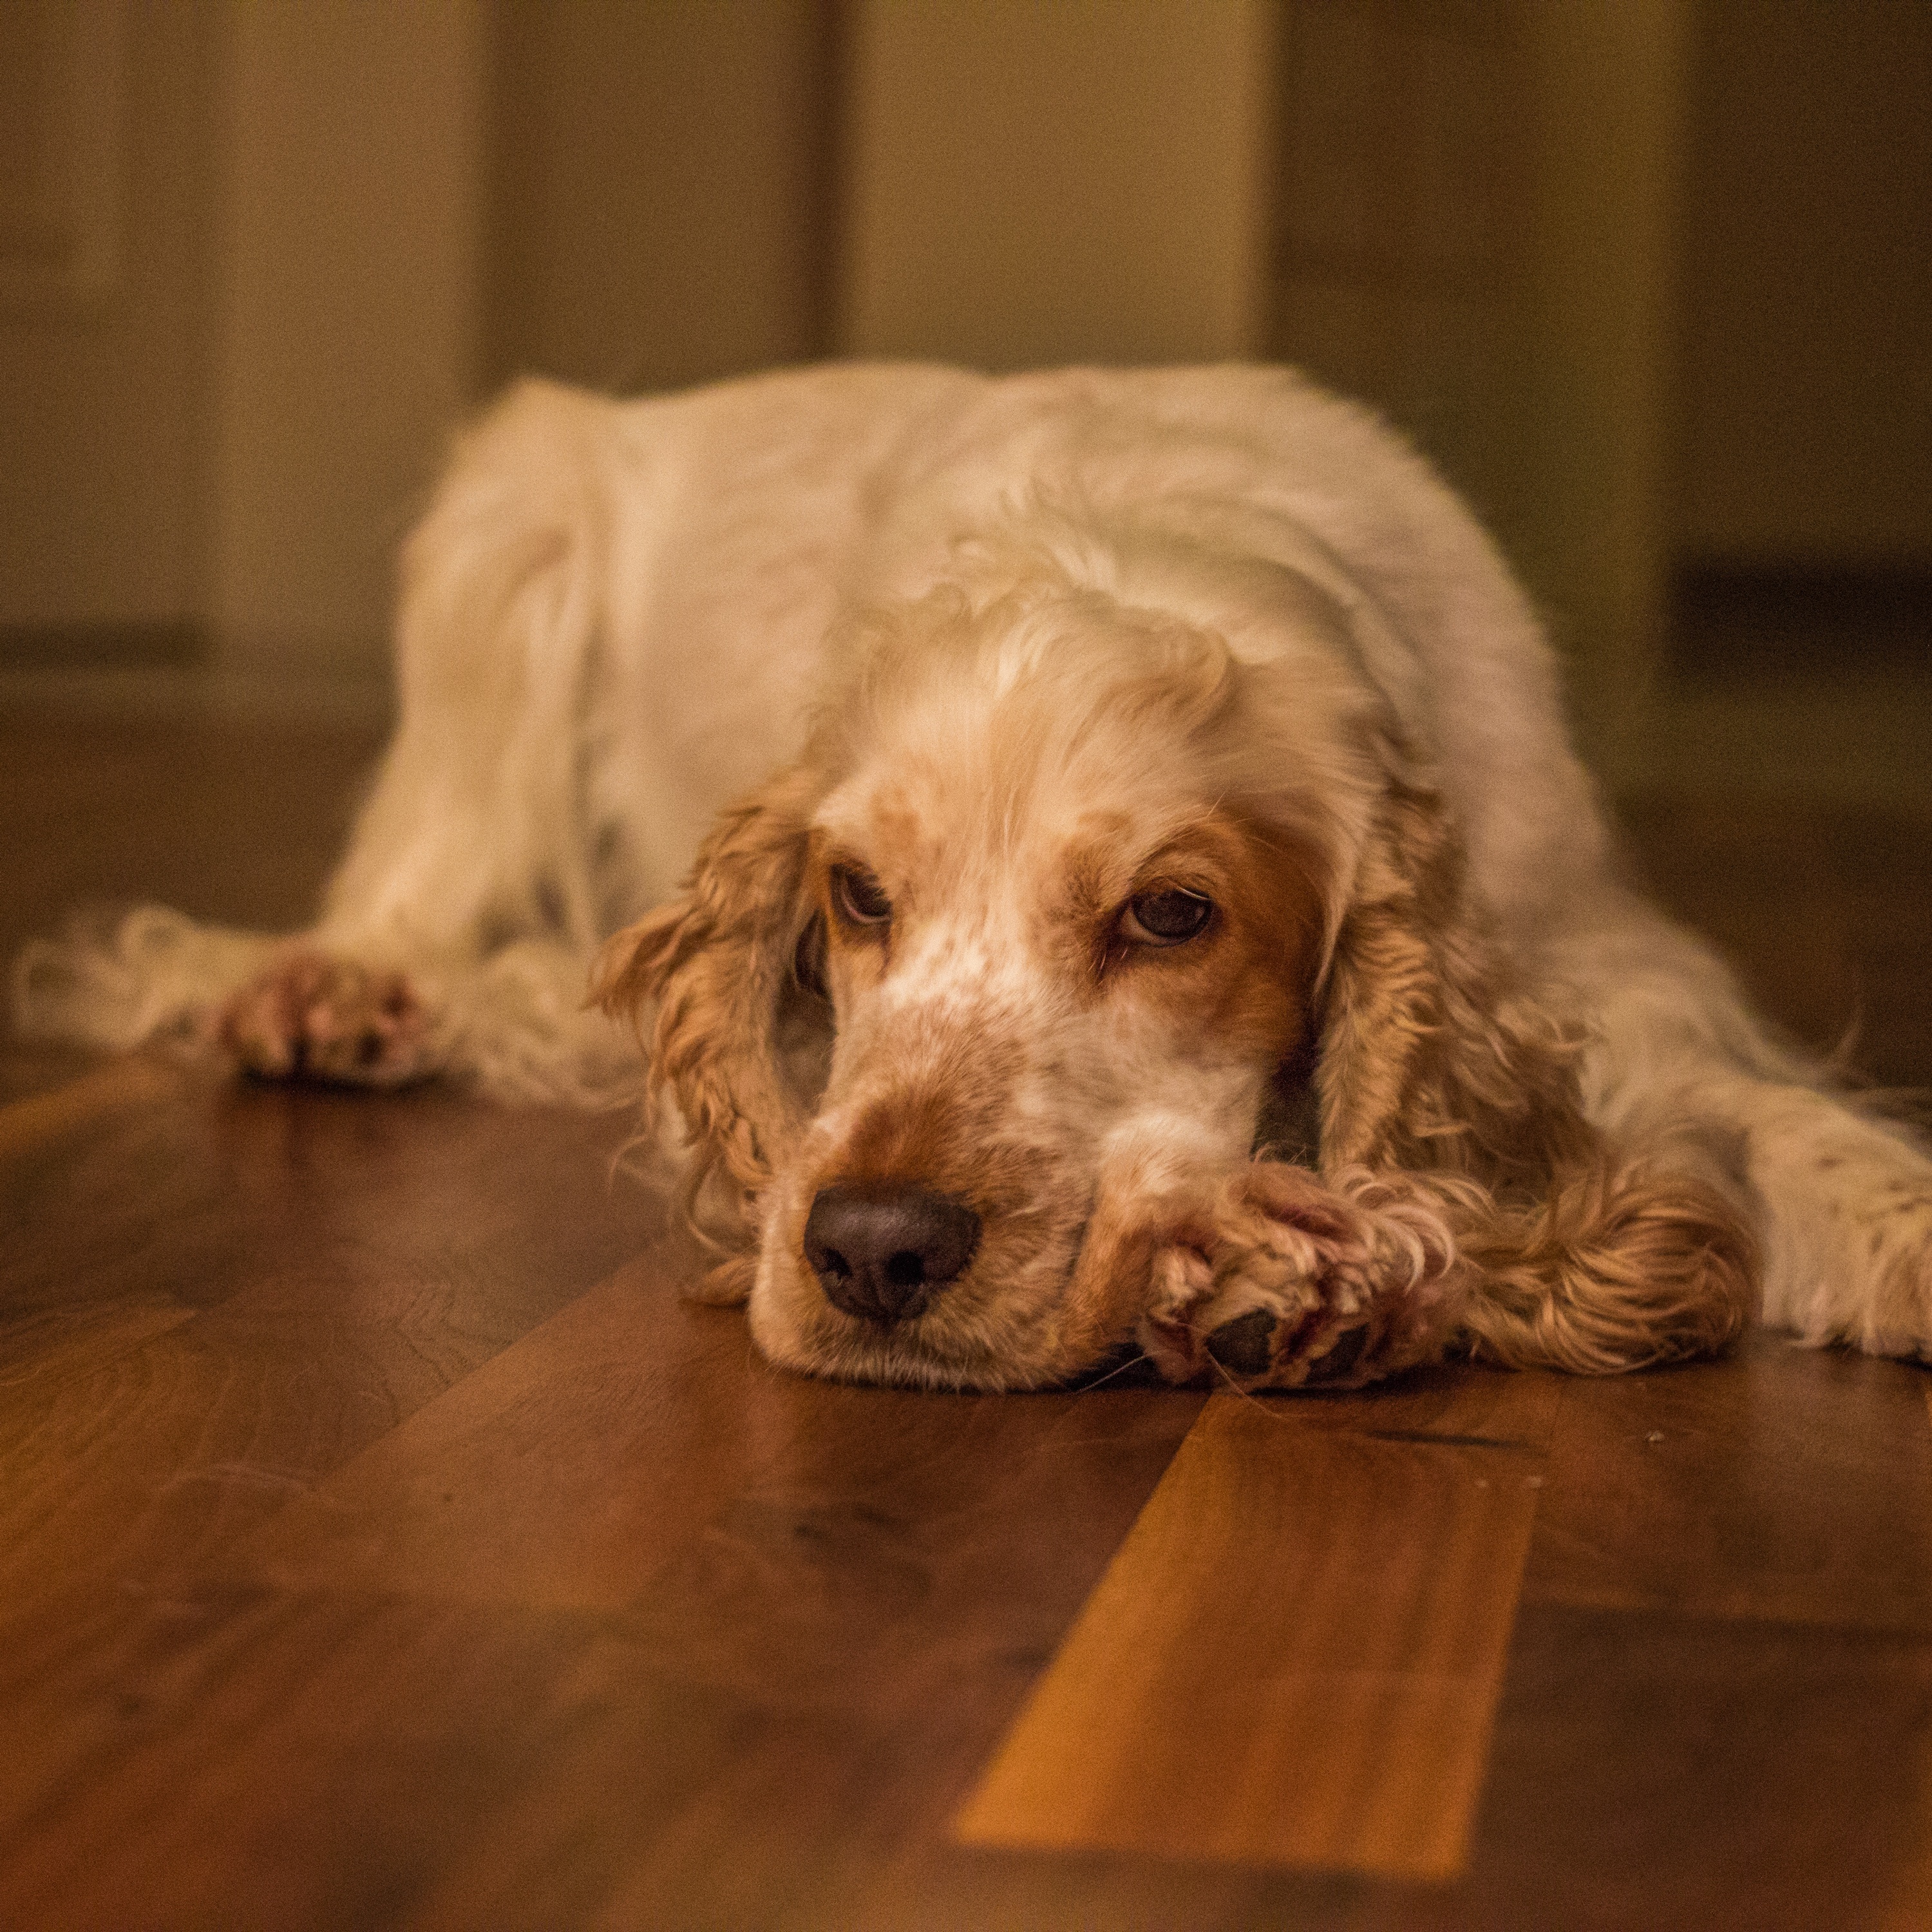
puppy, dog, pet, mammal, spaniel, cocker spaniel, vertebrate, dog breed, cocker, goldendoodle, cockapoo, dog like mammal, english cocker spaniel, dog crossbreeds